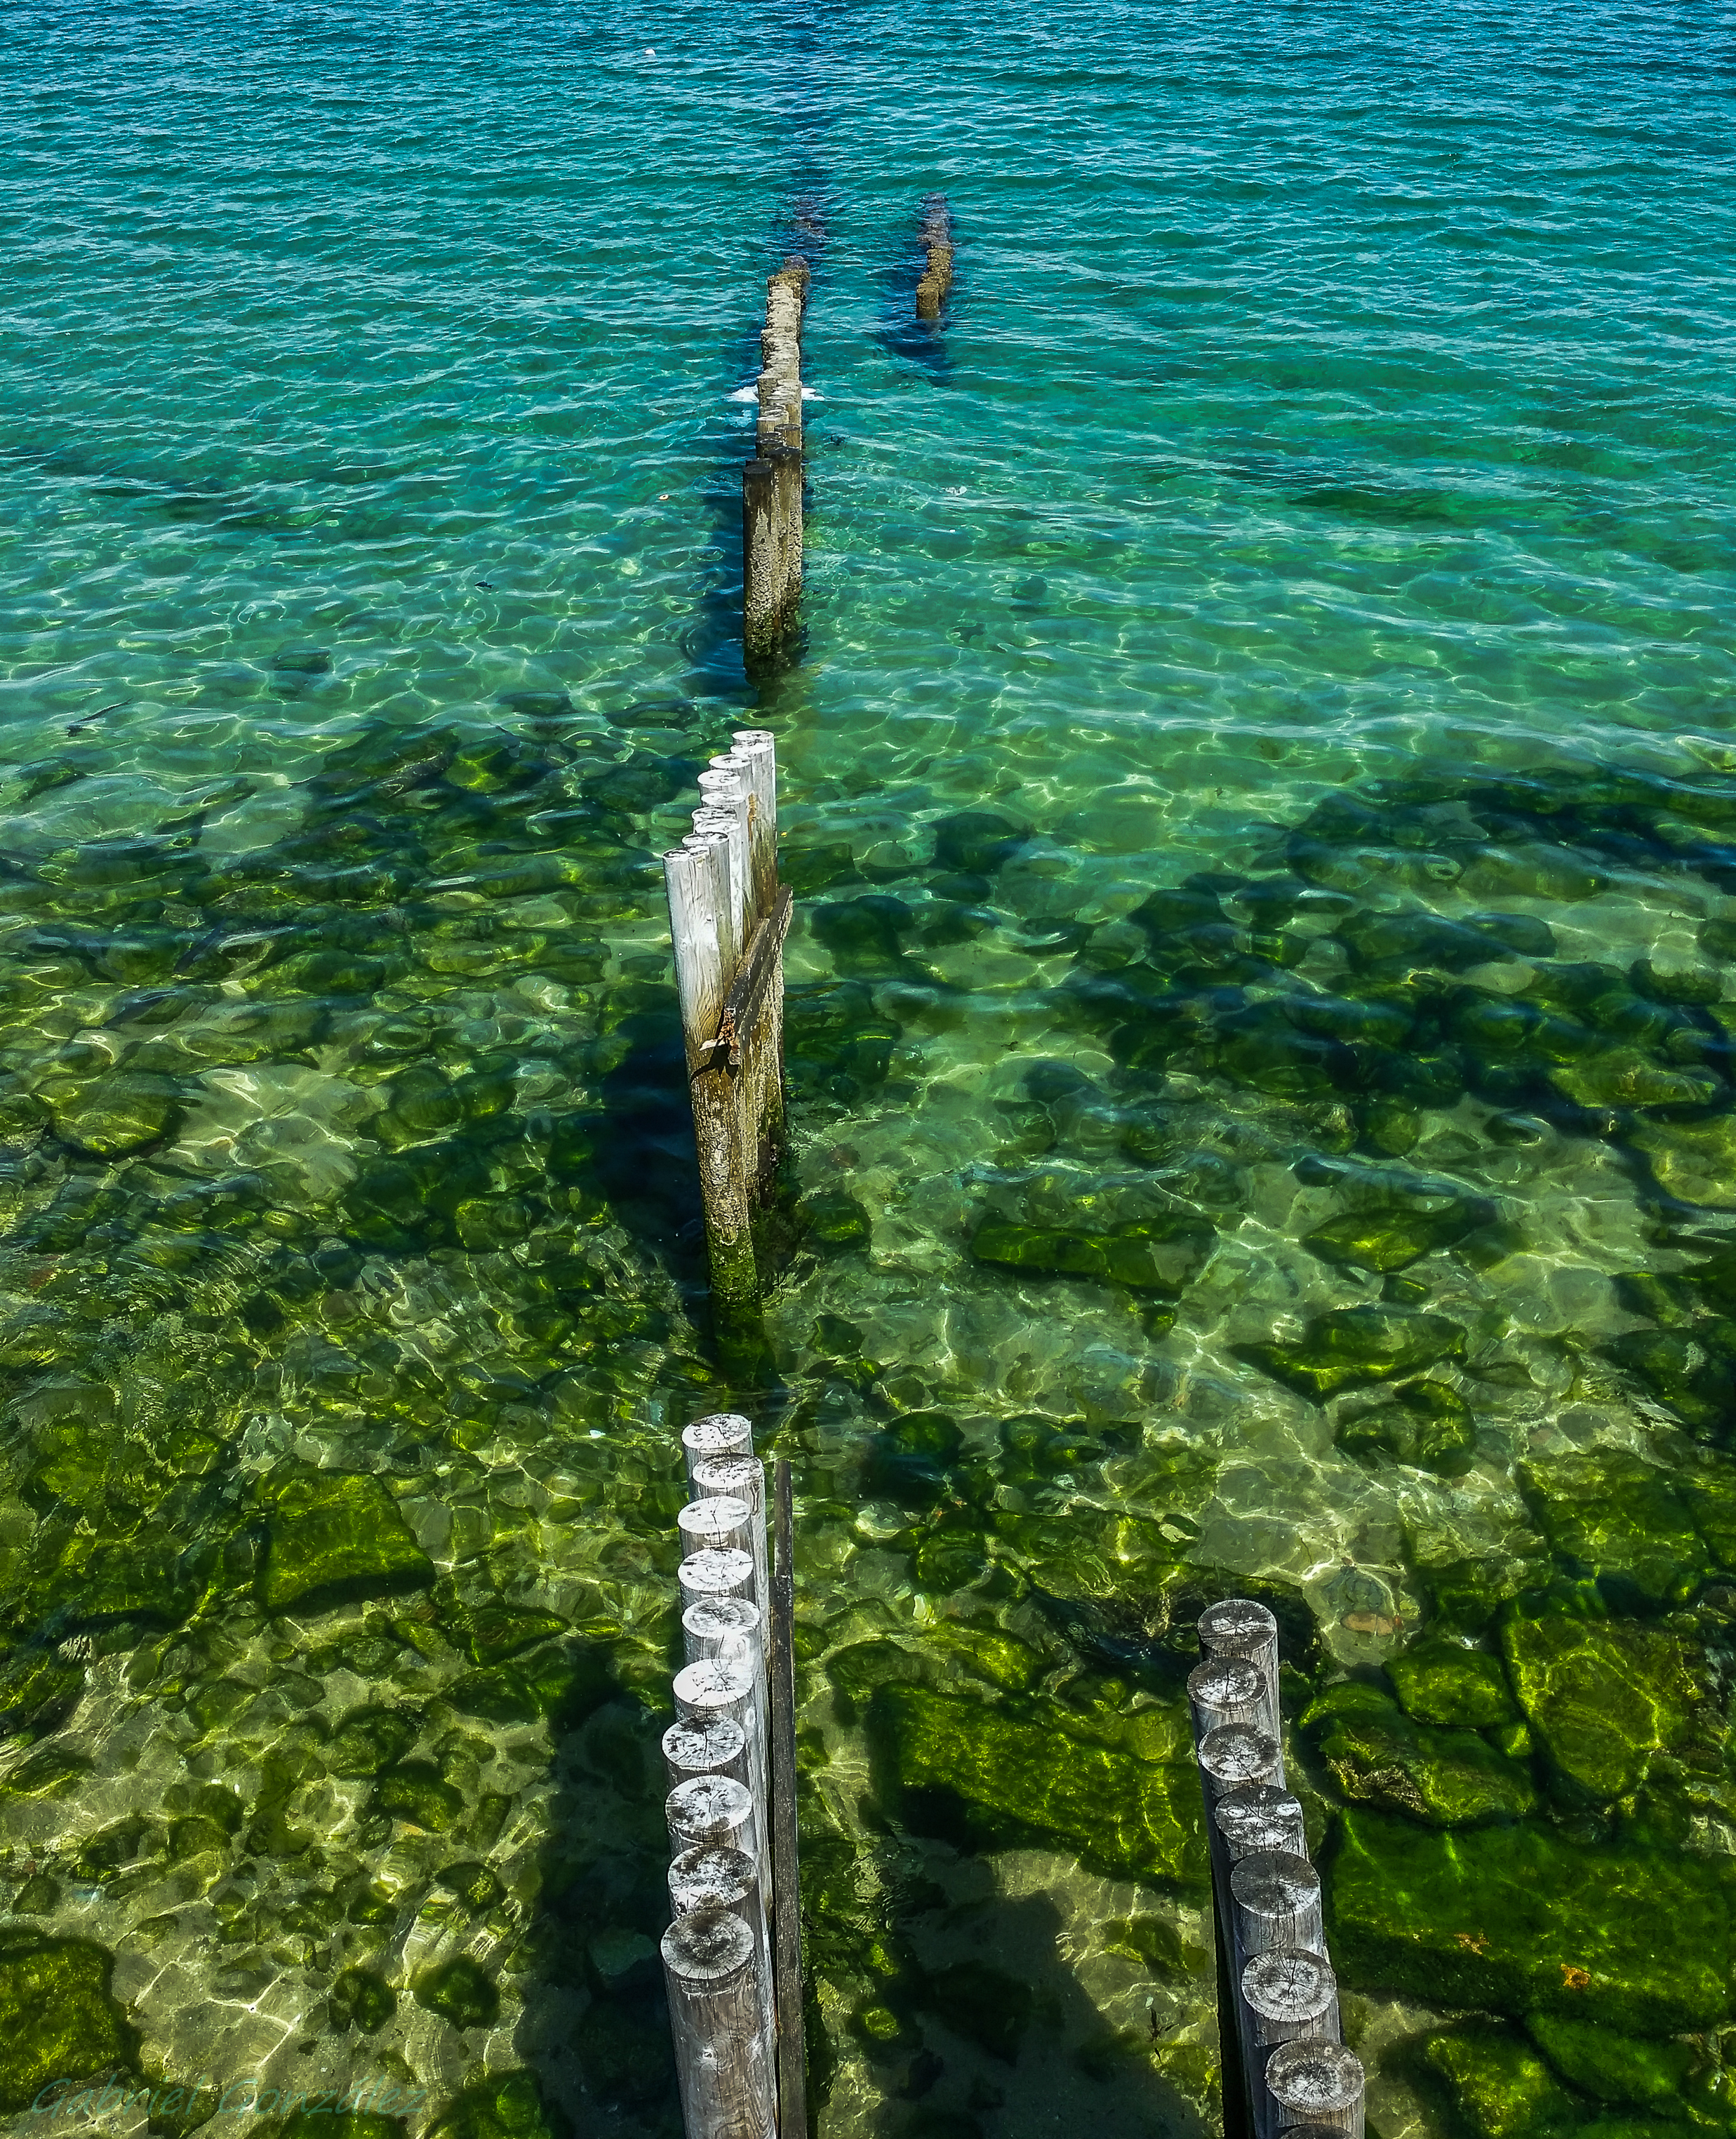
landscape, sea, green, galaxy, spain, galicia, pontevedra, paisajes, espana, ggl1, gaby1, bueu, samsungnote3